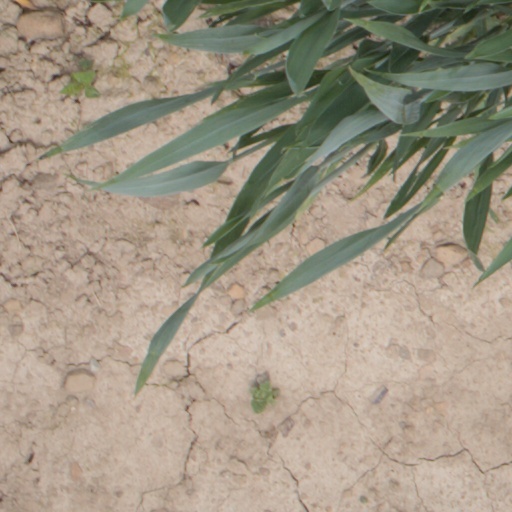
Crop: wheat